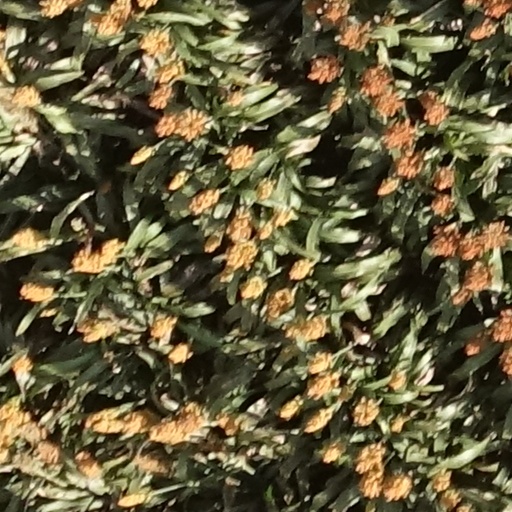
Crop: sorghum